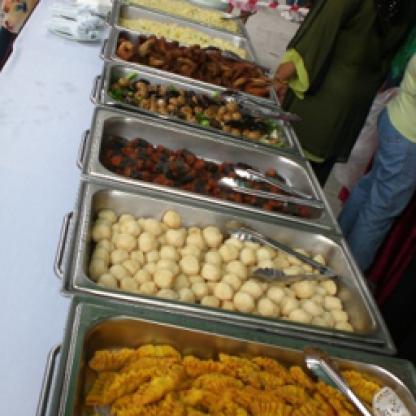
Scene: Indoor